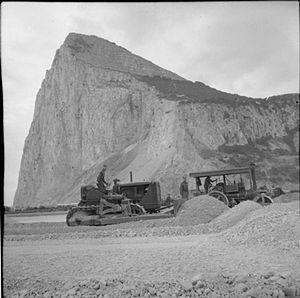
L'histoire militaire de Gibraltar pendant la Seconde Guerre mondiale illustre sa position de forteresse britannique comme c'est le cas depuis le début du XVIIIᵉ siècle. Le rocher fut un facteur vital dans la stratégie militaire britannique, à la fois comme pied sur le continent européen, et comme bastion de la puissance maritime britannique. Pendant la Seconde Guerre mondiale, Gibraltar eut un rôle essentiel tant sur le théâtre de l'Atlantique que sur le théâtre méditerranéen, contrôlant la quasi-totalité du trafic naval entre la mer Méditerranée et l'océan Atlantique.